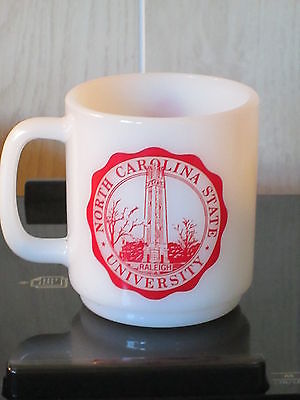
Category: mug